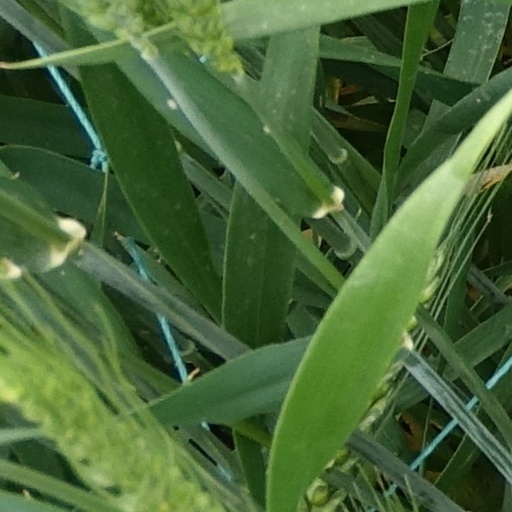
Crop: wheat